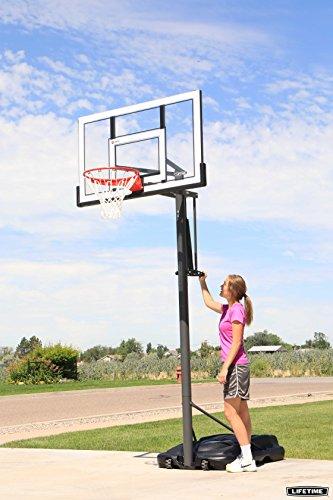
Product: Lifetime 54 Inch Acrylic Portable Basketball Hoop
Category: Sports & Outdoors | Sports & Fitness | Accessories | Field, Court & Rink Equipment | Basketball Court Equipment | Basketball Hoops & Goals | Portable
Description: Features solid-steel Slam-It Rim with double-compression springs and welded net hooks.
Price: $362.63